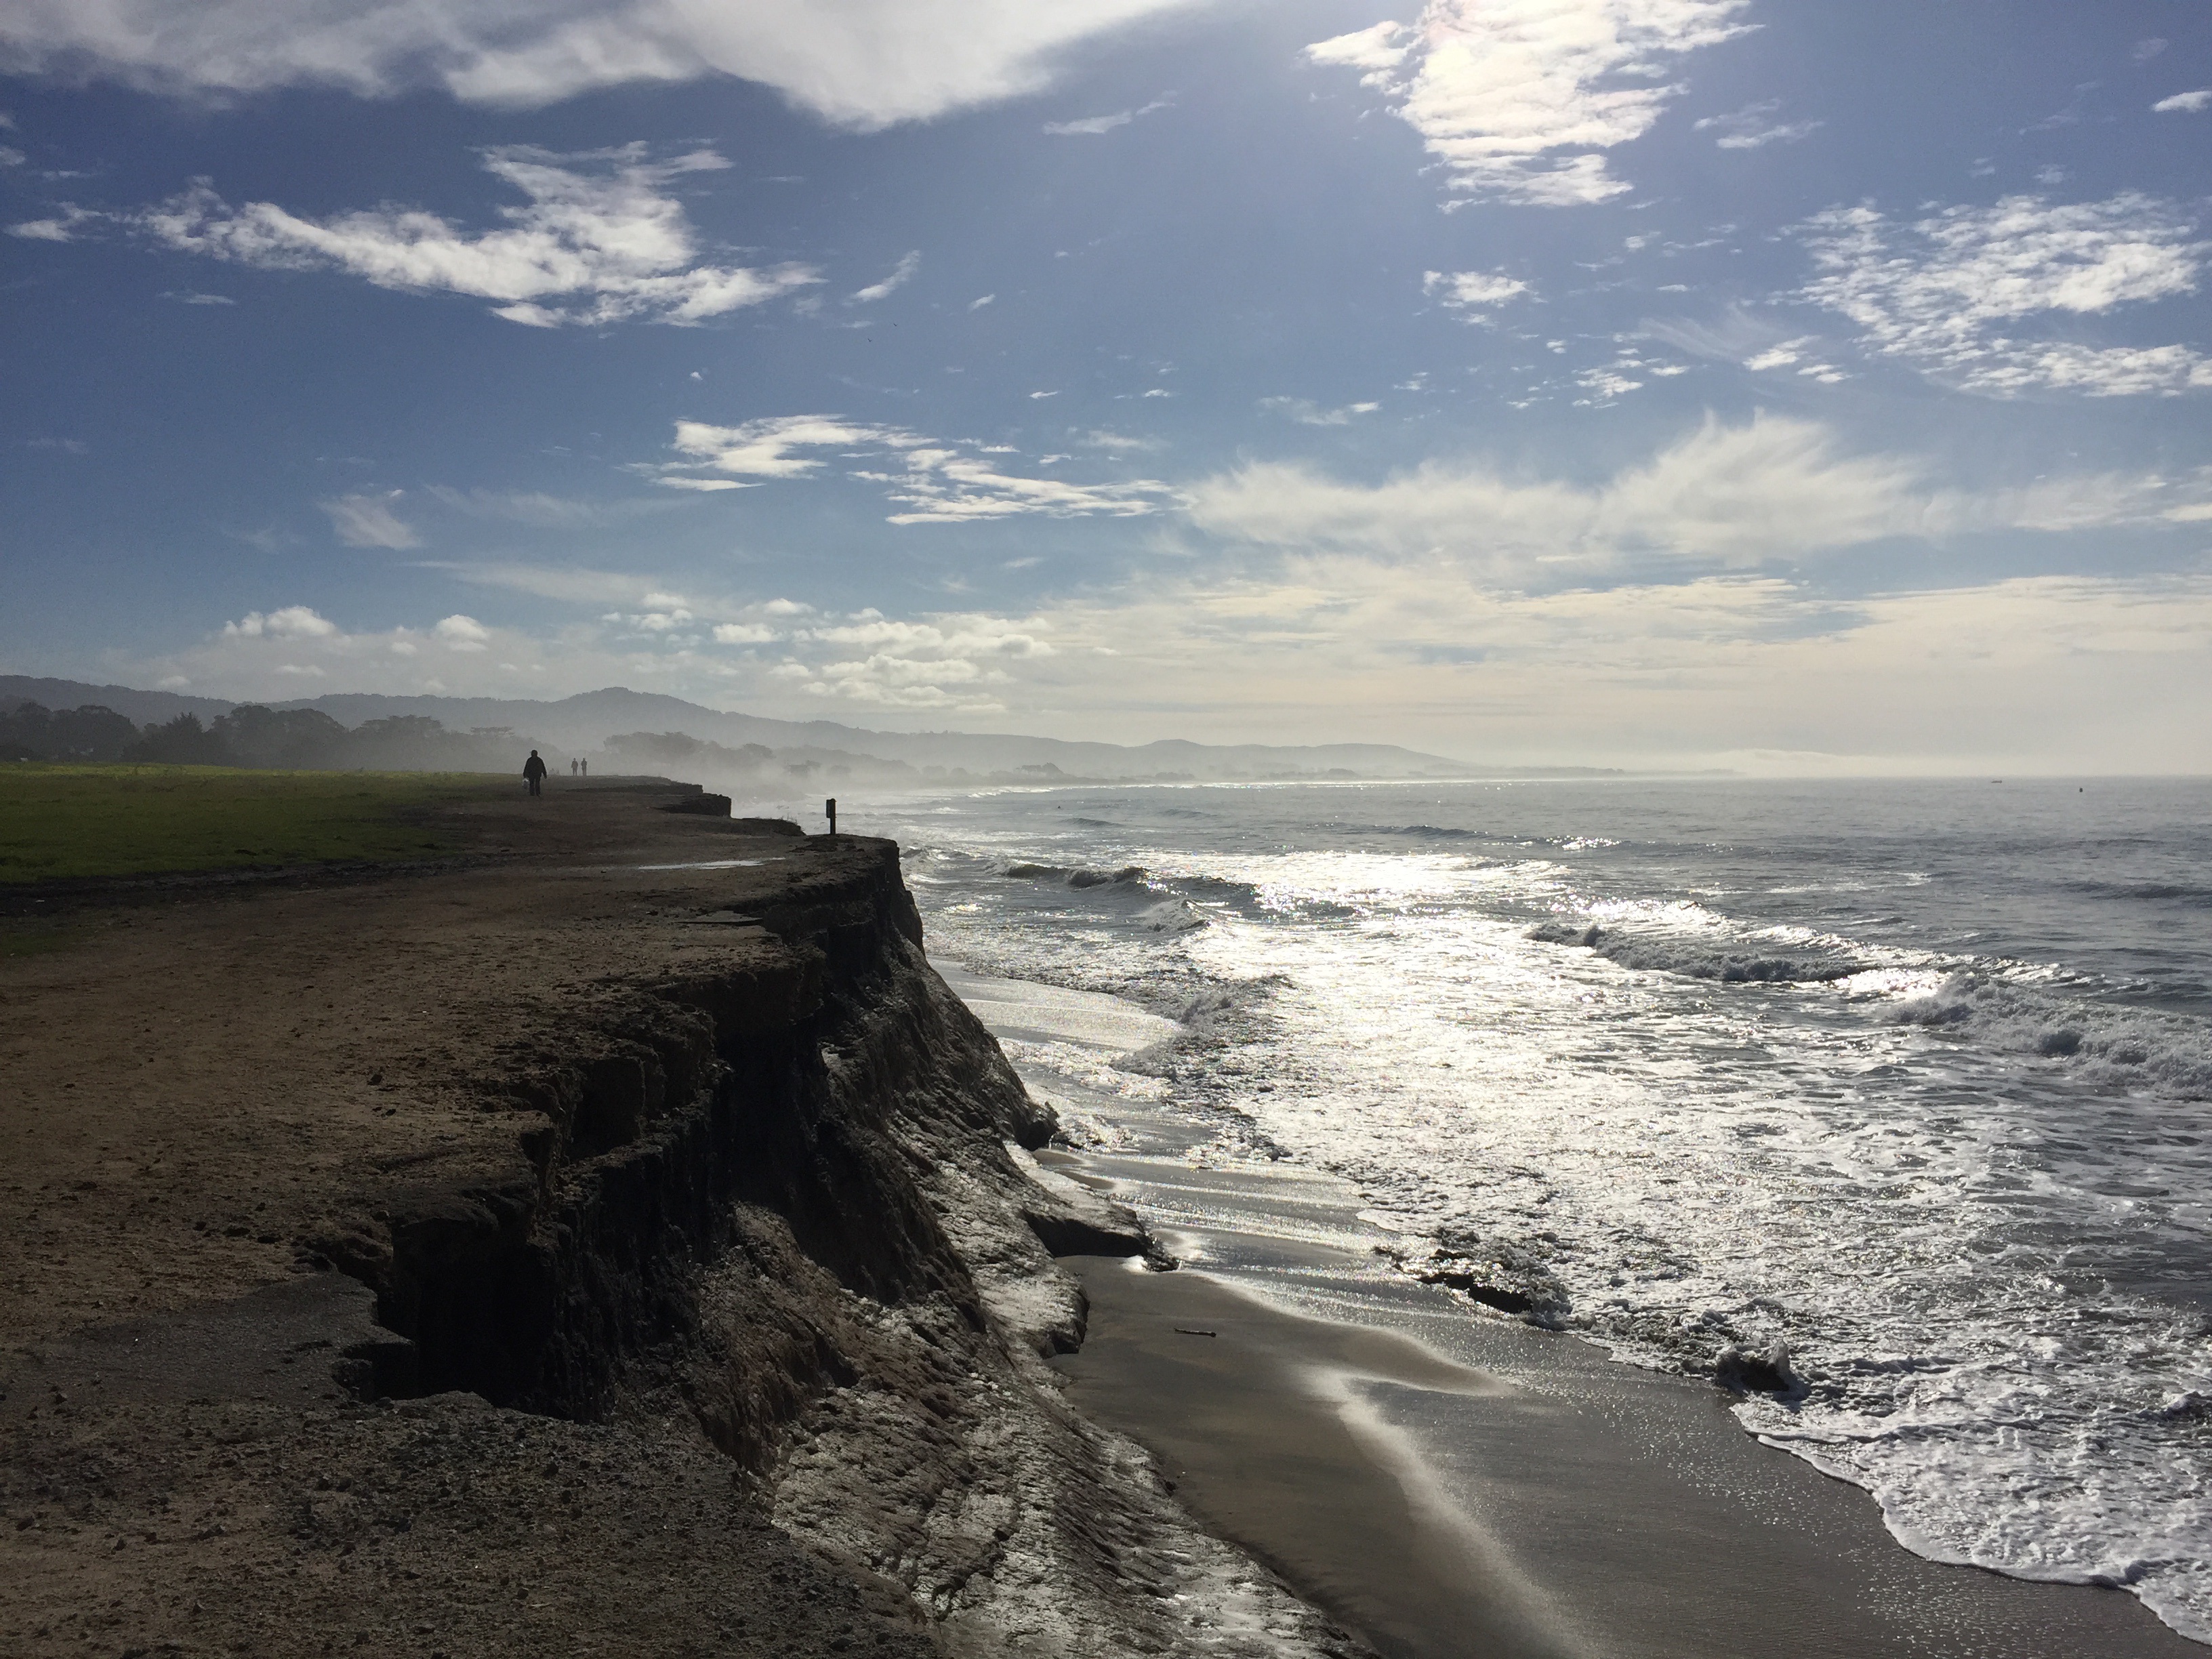
beach, landscape, sea, coast, water, nature, sand, rock, ocean, horizon, cloud, sky, sunlight, shore, wave, view, vacation, travel, coastline, cliff, seaside, scenic, seascape, bay, tourism, terrain, material, body of water, outdoors, cliffs, atlantic, cape, wind wave